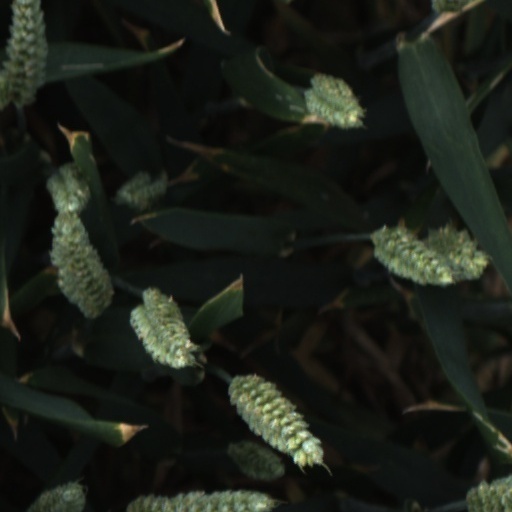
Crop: wheat